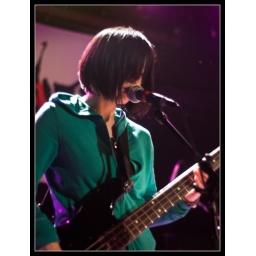
JinnyOops! is a all girl indie punk rock band from Sakai city in Osaka.